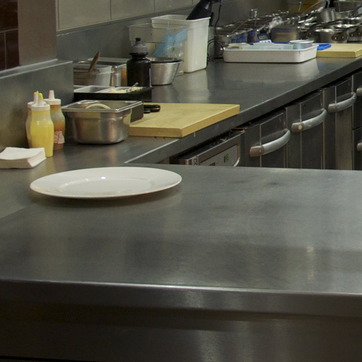
Material: ceramic